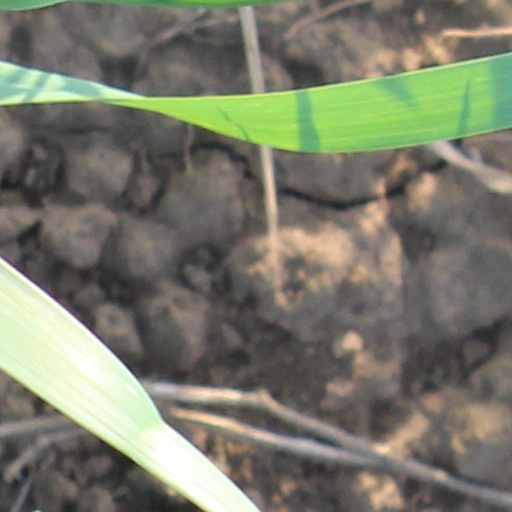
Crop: wheat